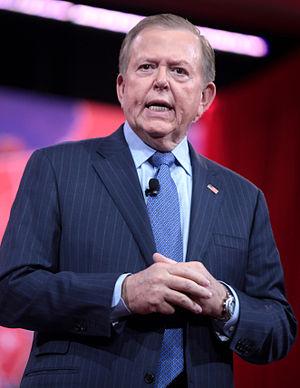
Louis « Lou » Dobbs est un animateur de télévision et éditorialiste américain. Il est connu pour avoir été l'animateur de l'émission Lou Dobbs Tonight sur CNN.